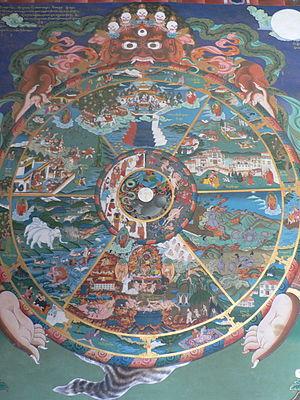
Karma ou karman en sanskrit ; de la racine verbale kṛ, signifie « acte » ou encore « action », ou kamma en pali, est l'action sous toutes ses formes, puis dans un sens plus religieux l'action rituelle. C'est aussi une notion désignant communément le cycle des causes et des conséquences liées à l'existence des êtres sensibles. Il est alors la somme de ce qu'un individu a fait, est en train de faire ou fera.
Dans le bouddhisme, kāmaloka, ou kāmadhatu est le monde du désir, un des trois mondes, le plus bas, dans la cosmologie bouddhiste et il est en grande partie le samsāra. Il est lui-même constitué de six mondes, dont les trois premiers correspondent aux renaissances inférieures et les trois derniers aux renaissances plus fortunées. Les six mondes sont représentés dans l'image de la roue de la vie.
Le saṃsāra signifie « transition » mais aussi « transmigration », « courant des renaissances successives ». Dans le bouddhisme, il s'agit du cycle des existences conditionnées successives, soumises à la souffrance, à l'attachement et à l'ignorance. Ces états sont conditionnés par le karma.